Grupo Arcor

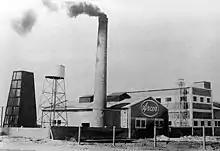
The first Arcor plant in Arroyito, Córdoba, 1958

Arcor was created on 5 July 1951 when a group of entrepreneurs, sons of Italian immigrants, opened the first candy factory in Arroyito, a city in Córdoba Province. The partners and buyers of the 10,000 m2 factory were members of the Pagani Family: Amos, Renzo, Fulvio, and Elio, who decided to call the recently formed company "Arcor", a name made from the combination of the first two letters of the word "Arroyito" and the first three of "Córdoba". Apart from the Pagani family members, there were other partners that totalised 23 shareholders.